East Corrimal, New South Wales

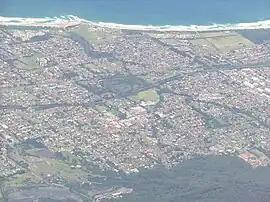
Aerial photo overlooking Corrimal and Tarrawanna to East Corrimal

East Corrimal is a northern seaside suburb of Wollongong, New South Wales, Australia. Predominantly residential, the suburb includes Corrimal High School and Corrimal East Public School, as well as Corrimal Beach and Corrimal Beach Tourist Park at the eastern end. A public park was opened in 1959 to the west of the high school and north of the primary school, named Phil Adams Park, which features tall trees, paths and several seats.